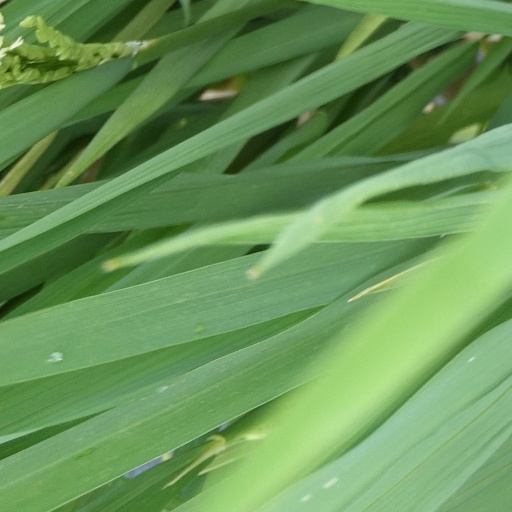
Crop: rice